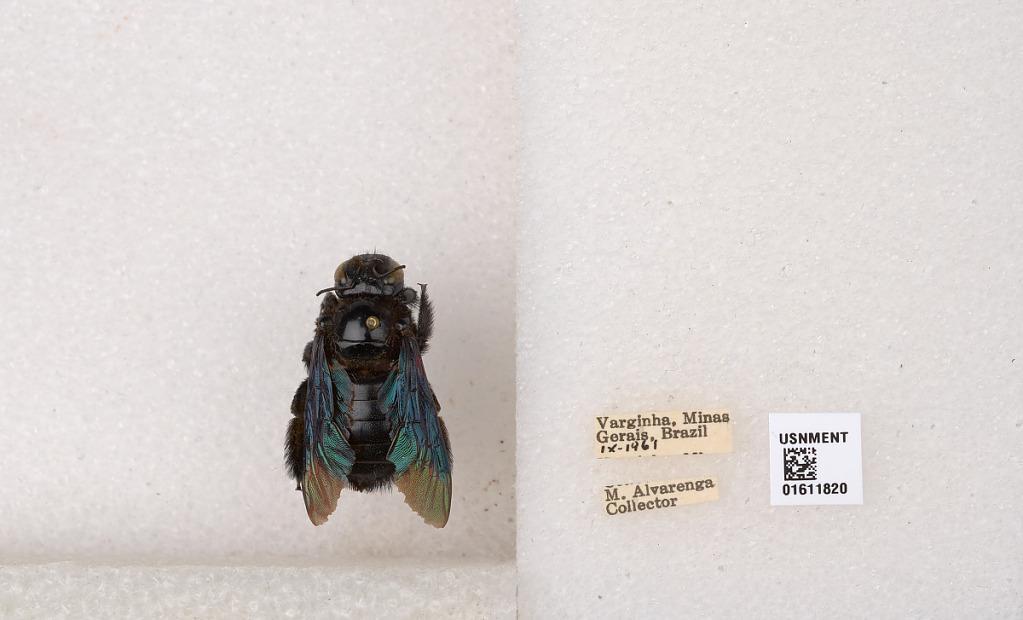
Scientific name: Xylocopa
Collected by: M. Alvarenga
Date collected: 1961-9-1
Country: Brazil
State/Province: Minas Gerais
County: Varginha
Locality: Varginha